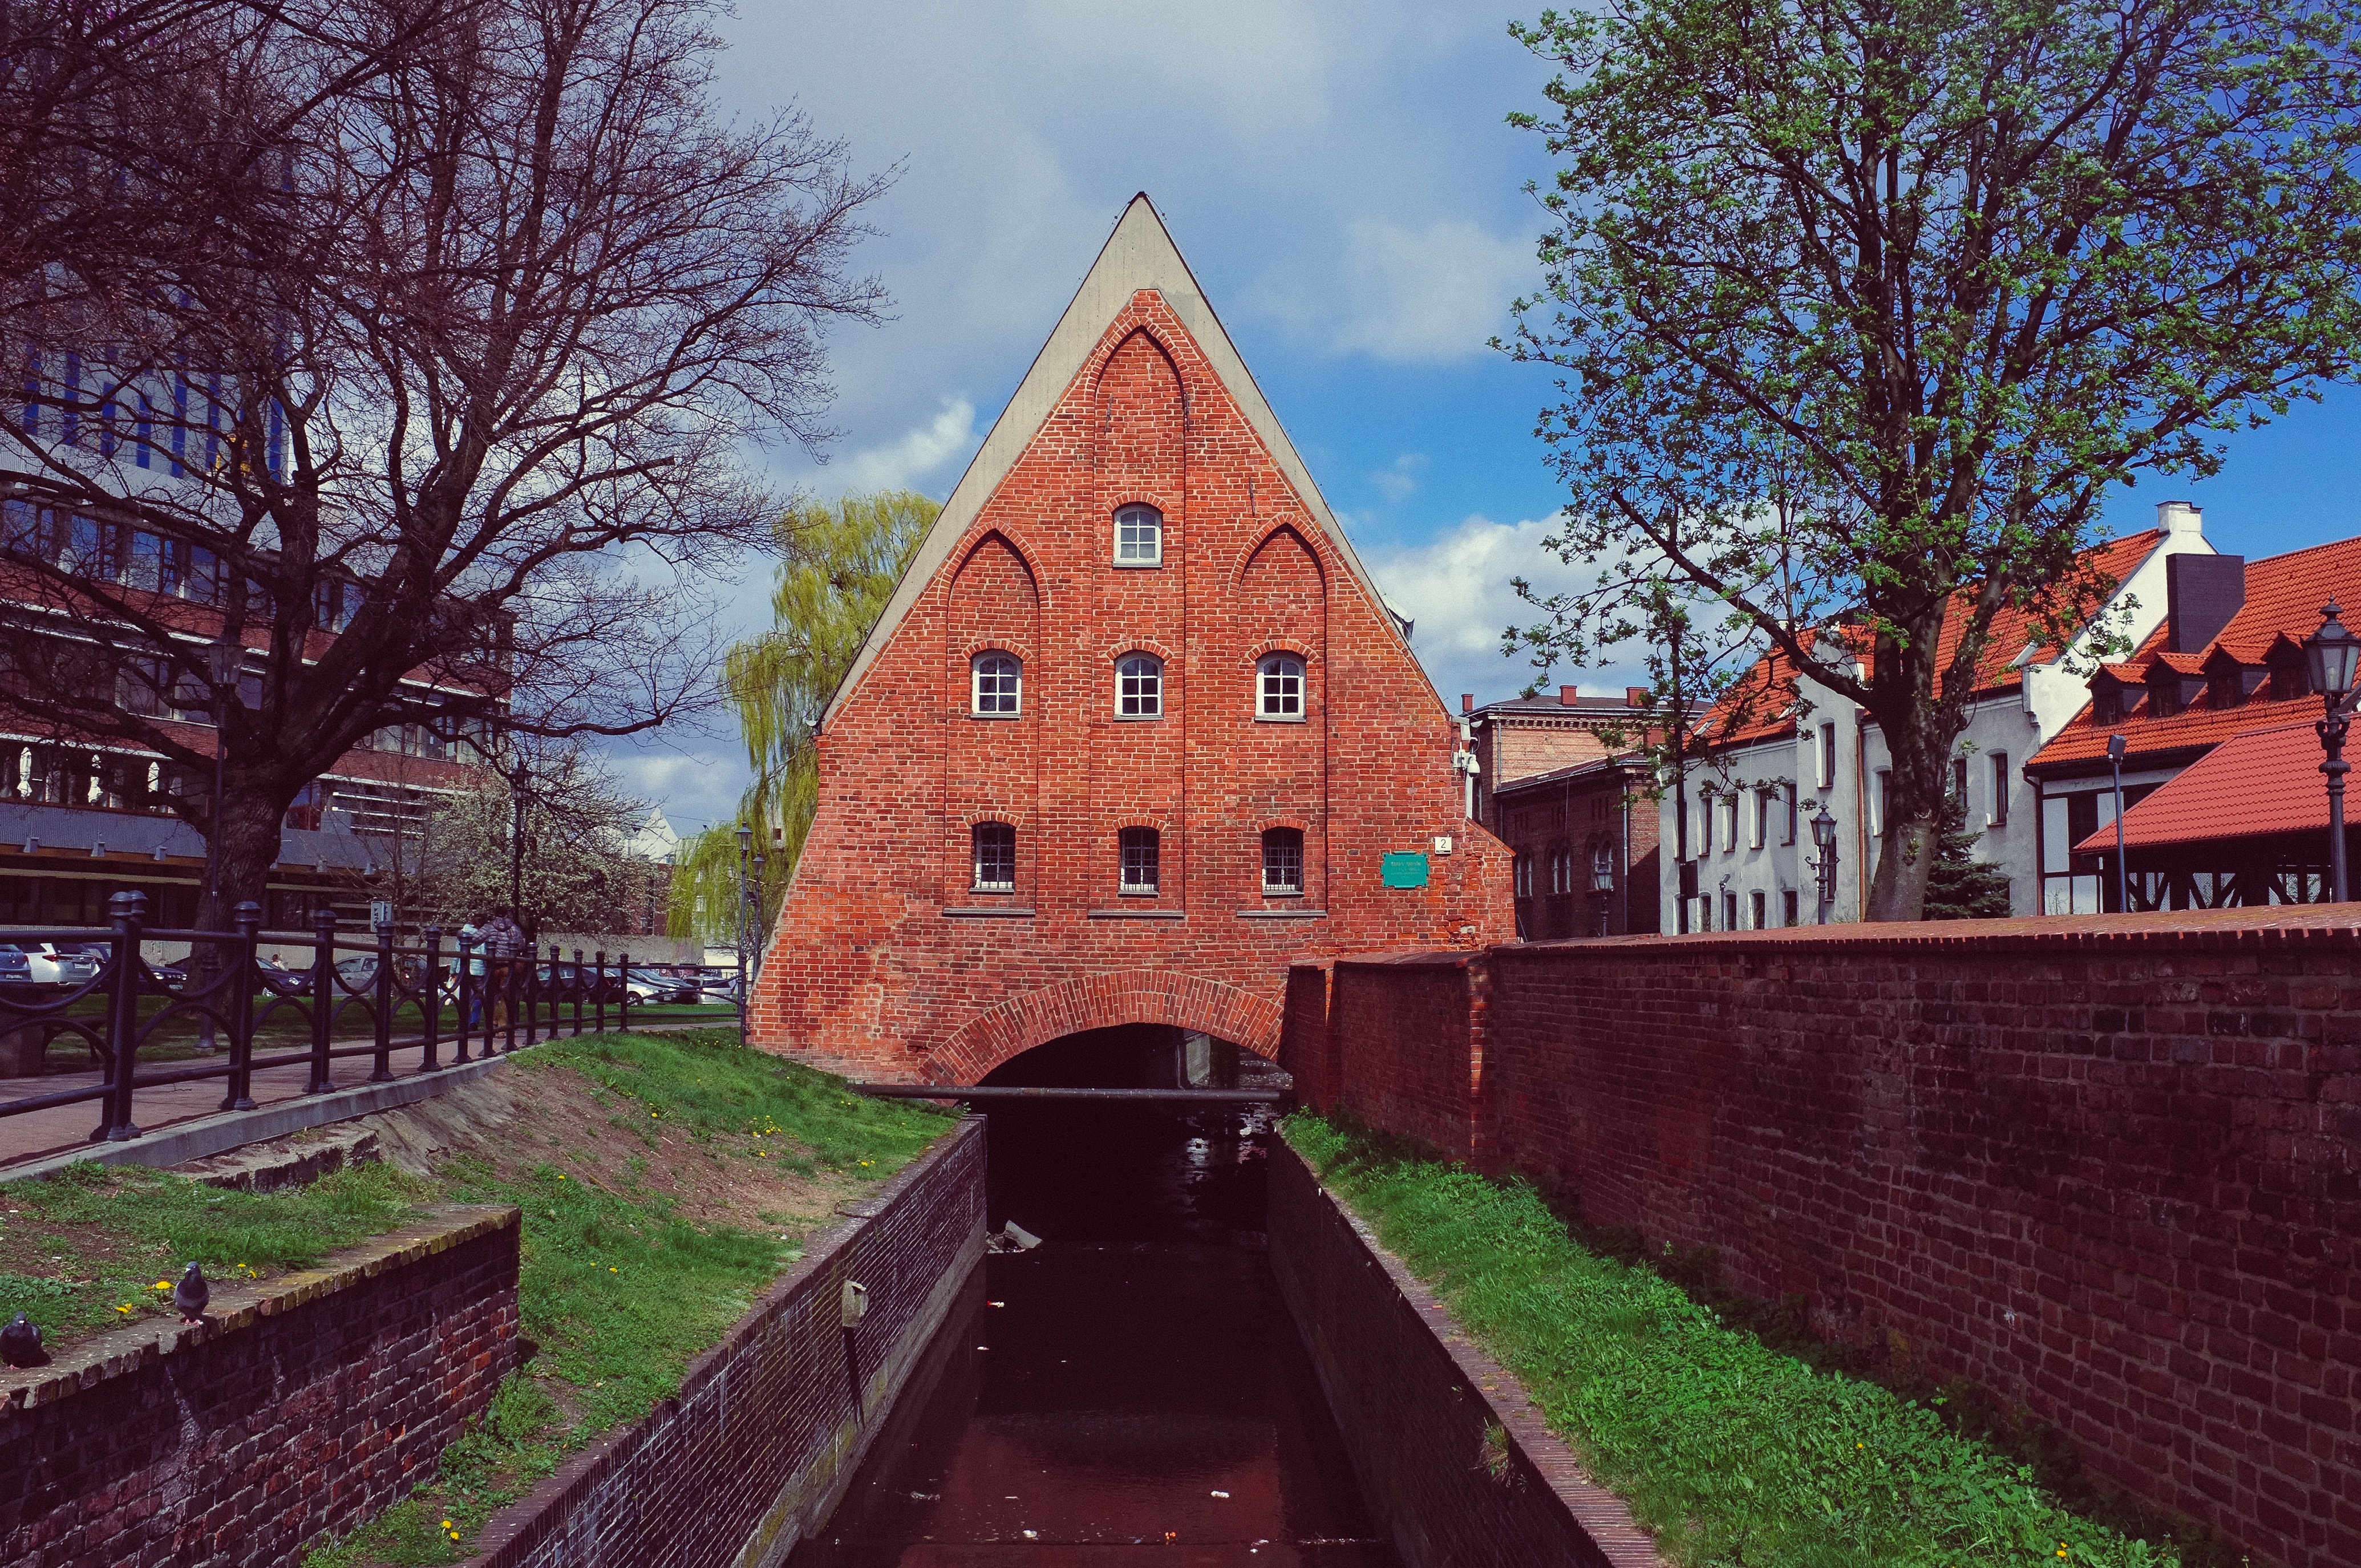
building, transport, autumn, waterway, place of worship, rural area